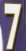
Number: 7